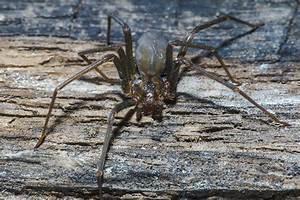
spider